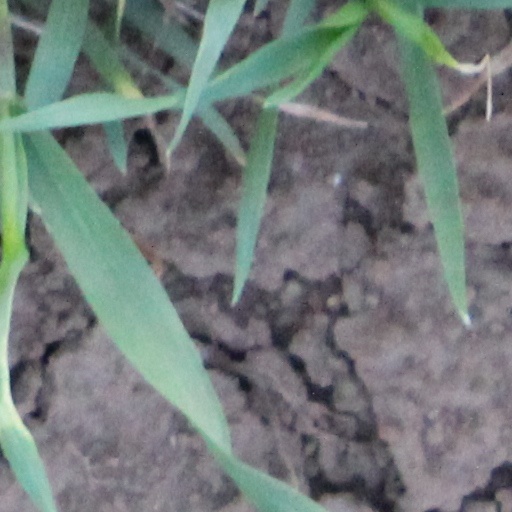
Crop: wheat